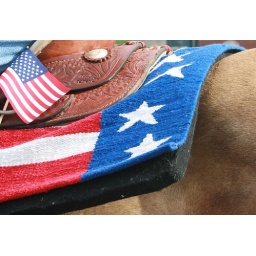
This horse was in the Fourth of July Parade. I took this picture as the horse was walking by me during the parade.